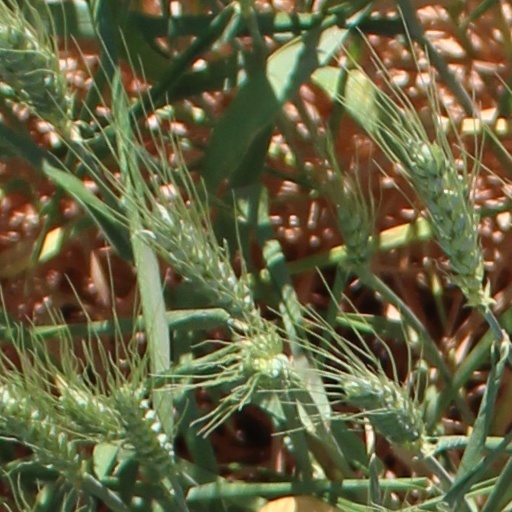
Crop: wheat